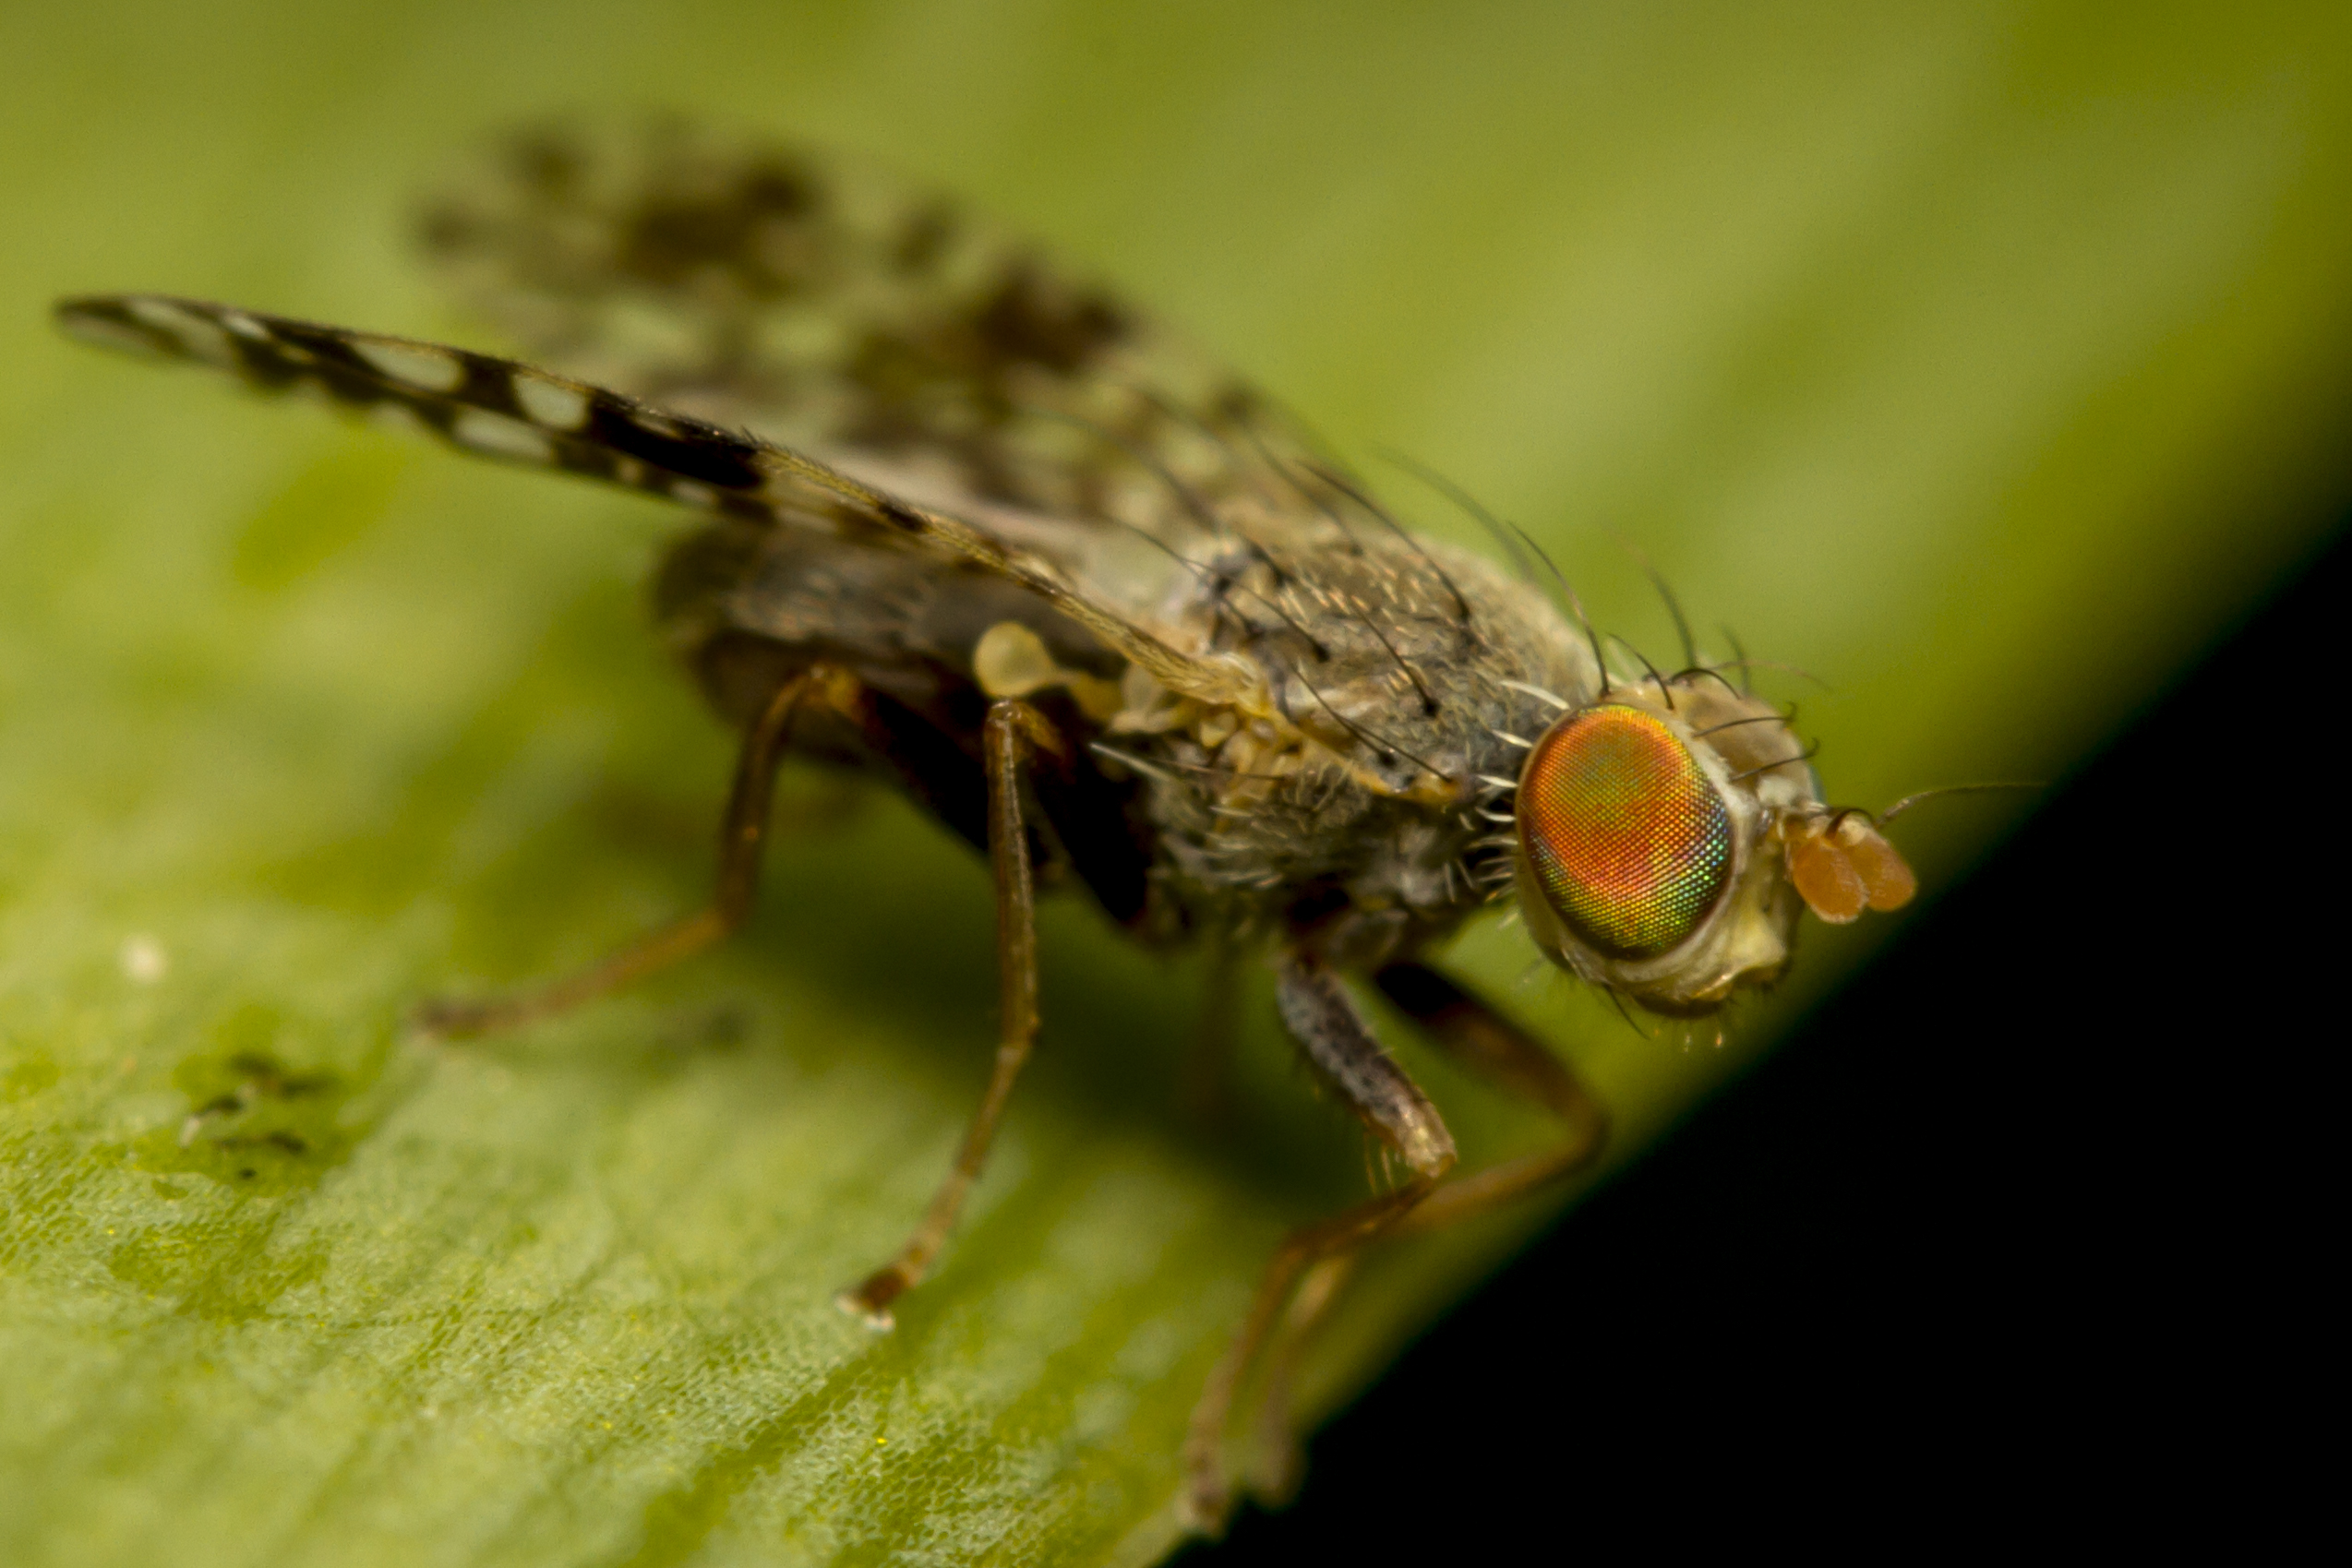
nature, photography, leaf, fly, green, insect, macro, garden, fauna, invertebrate, close up, outdoors, uk, canon7d, nikkvalentine, peterborough, extensiontubes, canon60mmmacrousm, eyesofmarch, heom, macro photography, arthropod, tephritisruralis, leaf beetle, plant stem